Large Novosibirsk Planetarium

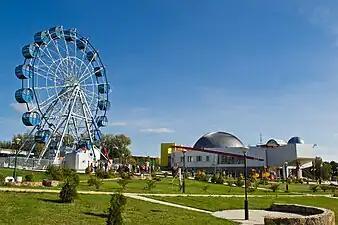

The Large Novosibirsk Planetarium is a planetarium in Oktyabrsky District of Novosibirsk, Russia. It was opened in 2012. The planetarium is located on Klyuch-Kamyshenskoye Plateau.